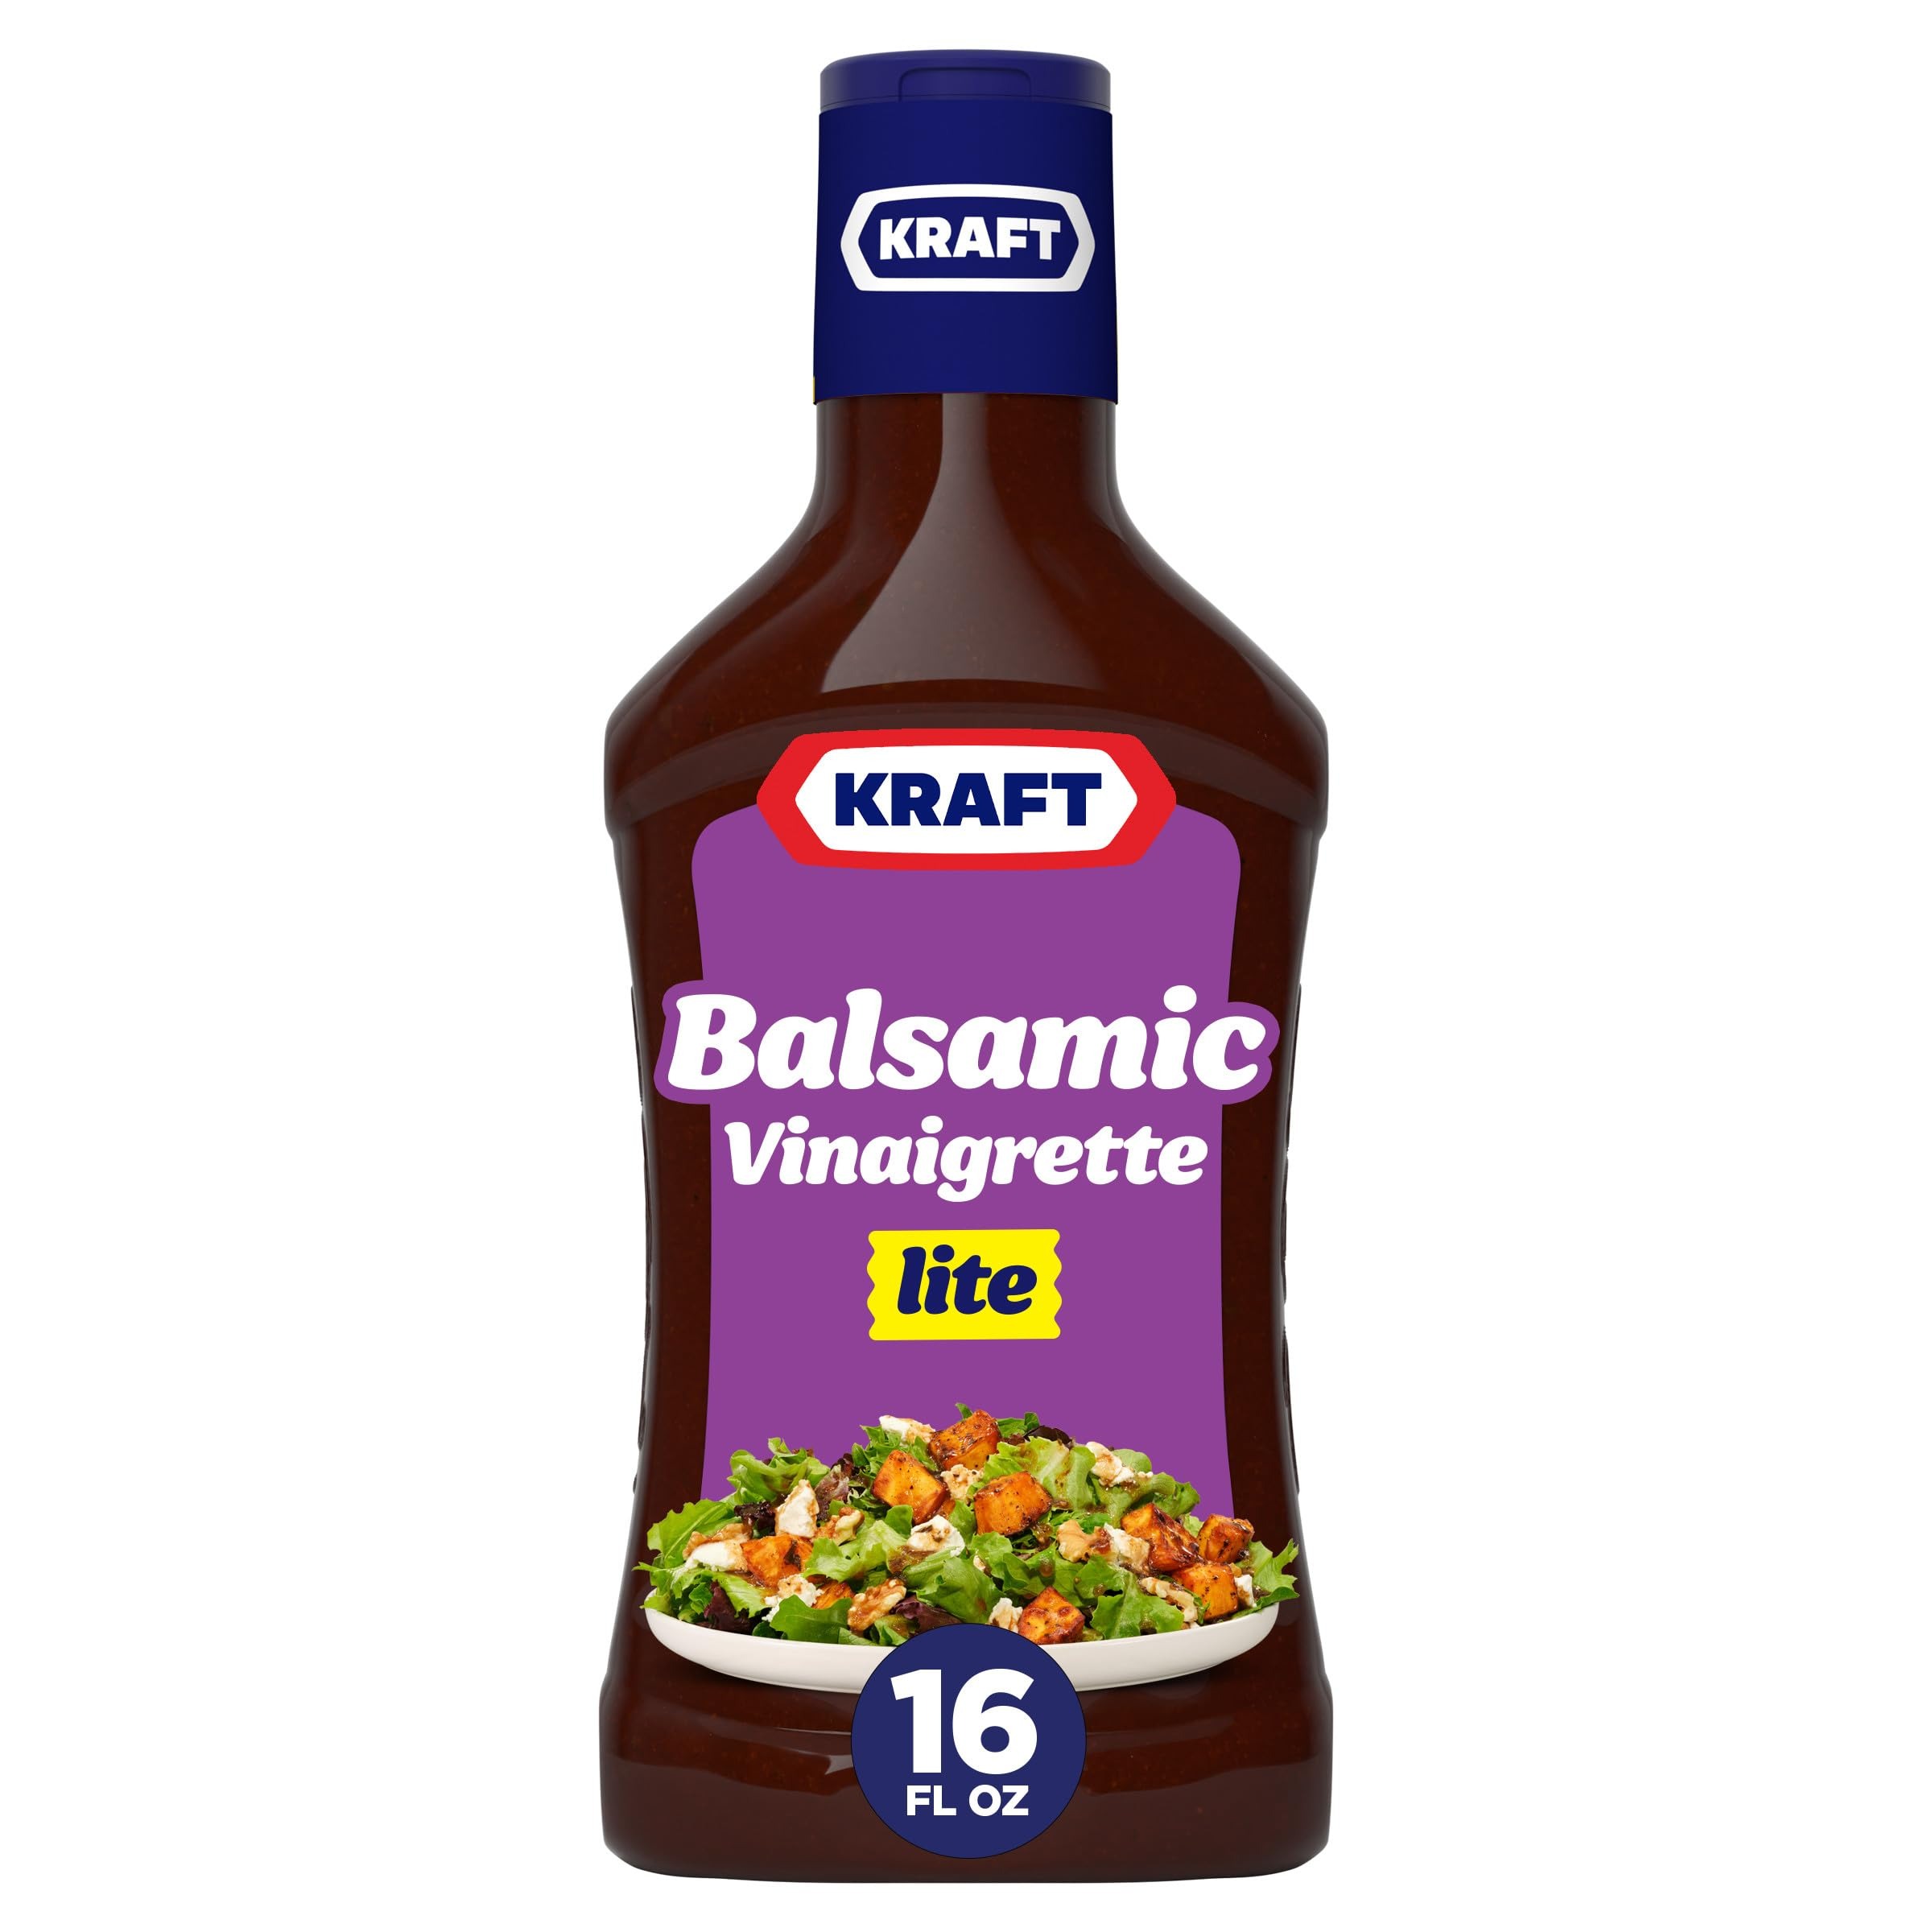
Item Name: Kraft Balsamic Vinaigrette Lite Salad Dressing (16 fl oz Bottle)
Bullet Point 1: One 16 fl. oz. bottle of Kraft Balsamic Vinaigrette Lite Dressing
Bullet Point 2: Made with a hit of garlic and kick of mustard
Bullet Point 3: 50% less fat than regular dressings
Bullet Point 4: Low calorie and no synthetic colors
Value: 16.0
Unit: Fl Oz

Price: 8.79